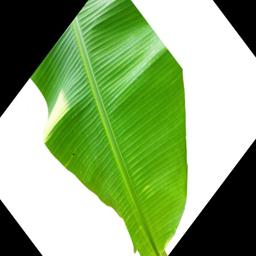
Label: MALBHOG LEAF